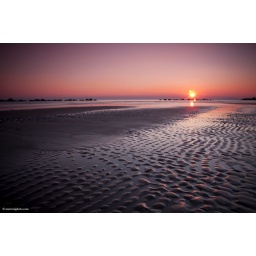
beach in evening dress